Trey Radel

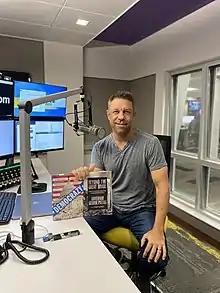
Radel at a book signing, 2020

Radel is married to Fox-4 anchor Amy Wegmann. They have three children, and live in Fort Myers. Radel is also fluent in Spanish.